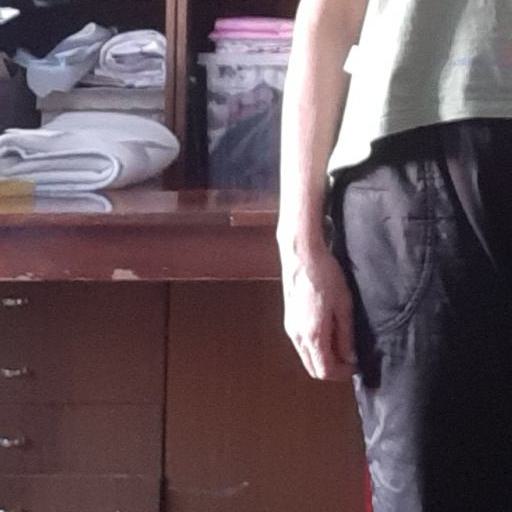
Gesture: no_gesture